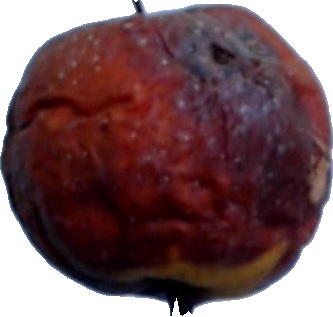
Label: apple_rotten_1